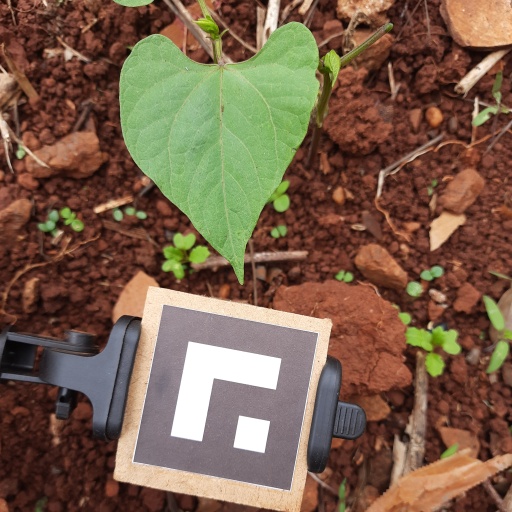
Observations: flat surface, no eating holes, under shade